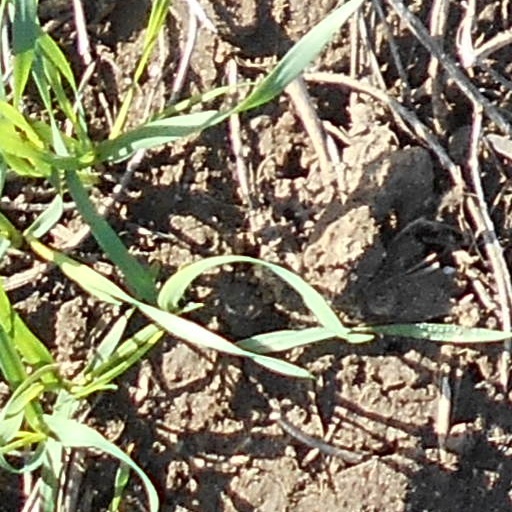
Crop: wheat